2017 French presidential election

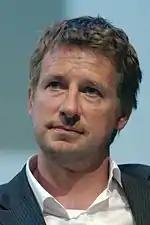
Yannick Jadot (EELV) withdrew to support Hamon

Despite this chain of defections, François Fillon remained defiant, holding a rally at the Trocadéro on that afternoon intended as show of force. He then appeared on "20 heures" on France 2 that evening, during which he refused to give up his candidacy, saying that "there is no alternative" and adding that "no one today can stop me from being a candidate", insisting that "it is not the party that will decide" the fate of his candidacy. He said that the rally at the Trocadéro cemented his legitimacy, and that though he would have stepped down two months ago if indicted then, it was now too close to the presidential election and it would be unfair to voters of the right if he quit now. With a "political committee" planned for the following day, he proposed to assemble a modified campaign team, naming François Baroin, Éric Ciotti, and Luc Chatel, in an attempt to rally support around his candidacy. Immediately after Fillon's appearance, Juppé announced on Twitter that he give a statement to the press in Bordeaux at 10:30 CET the day after.